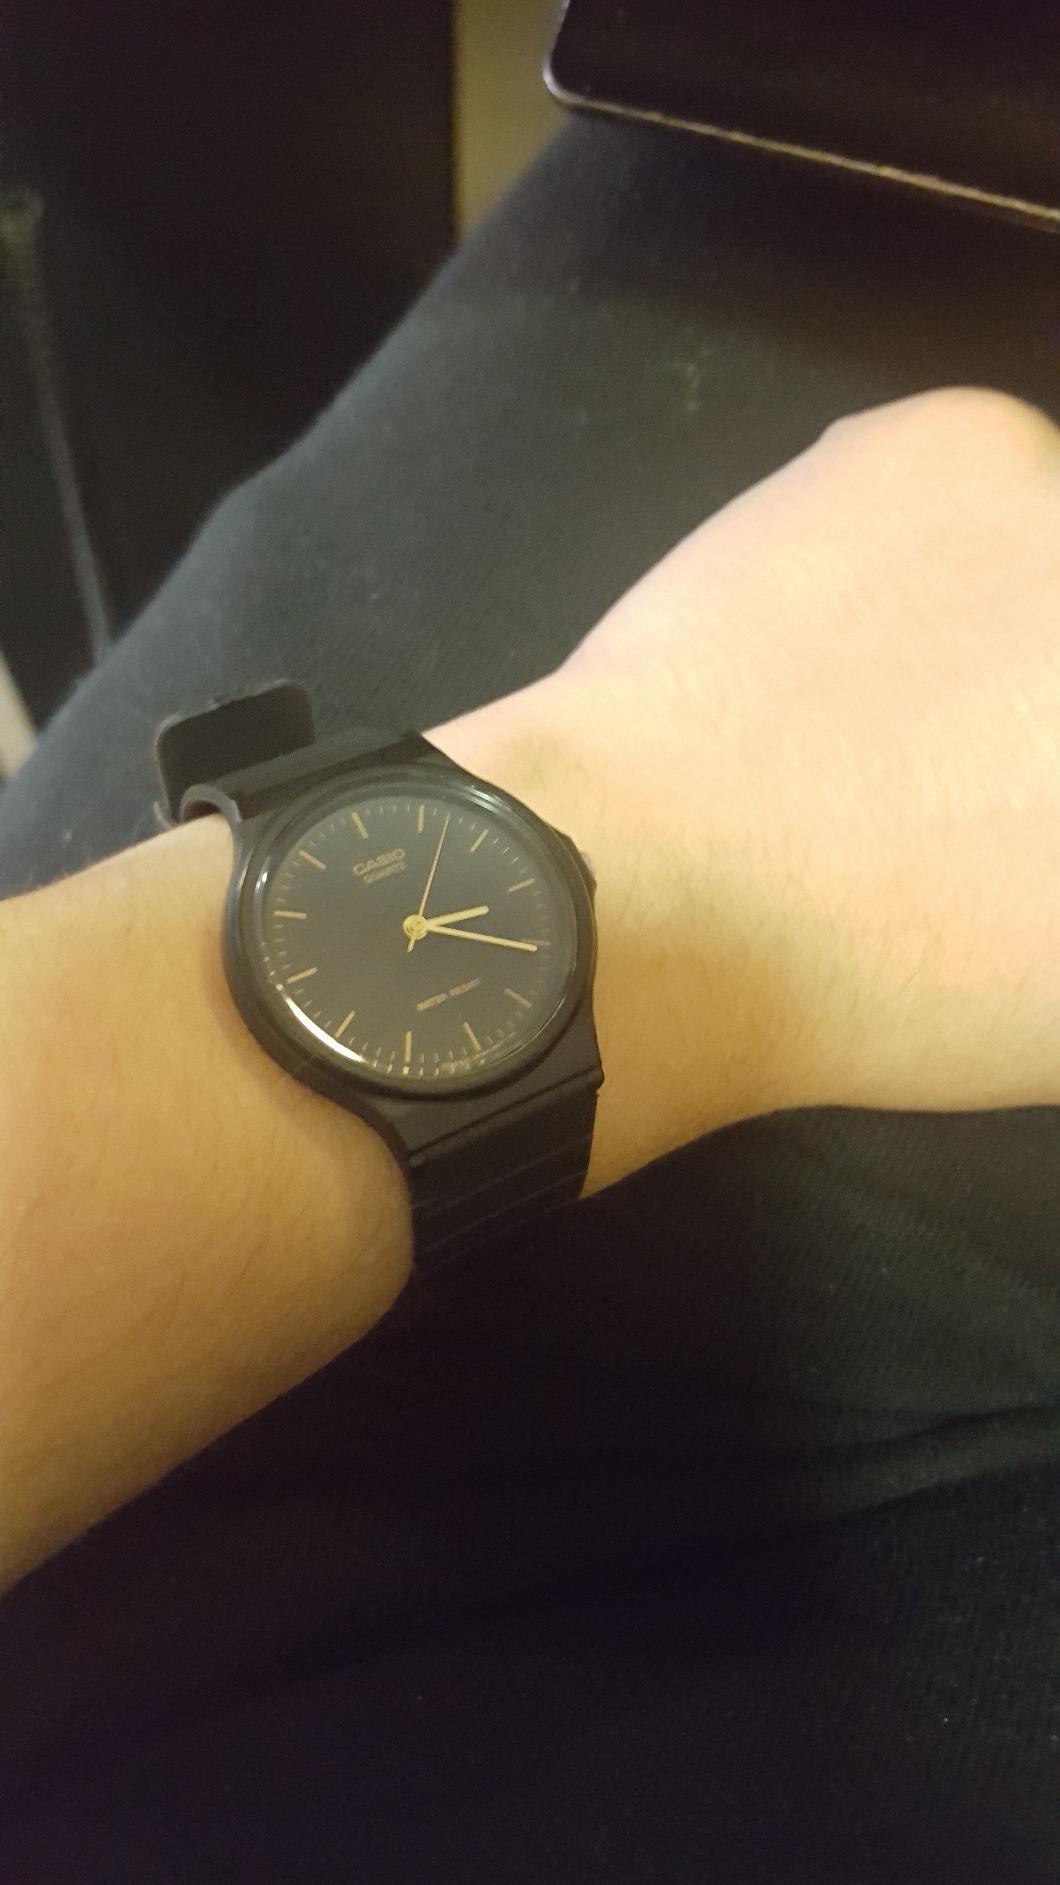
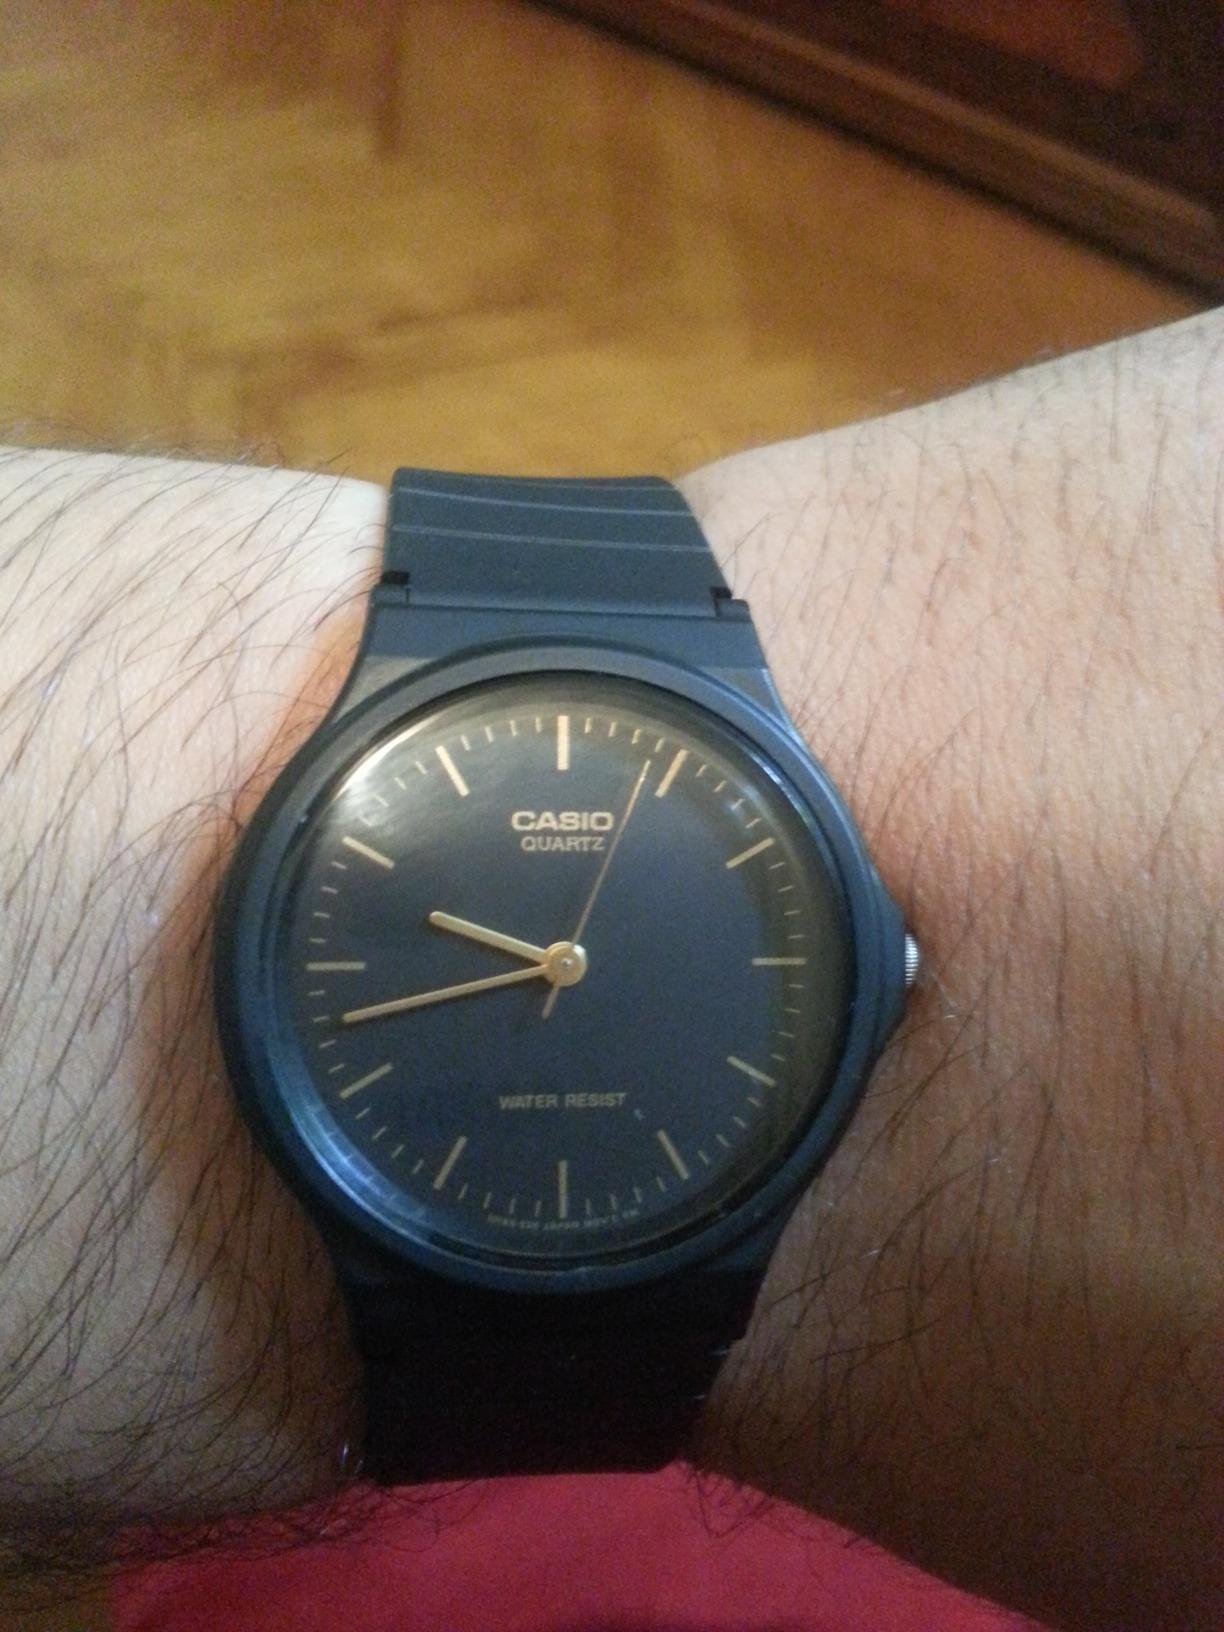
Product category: accessories_watch
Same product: yes